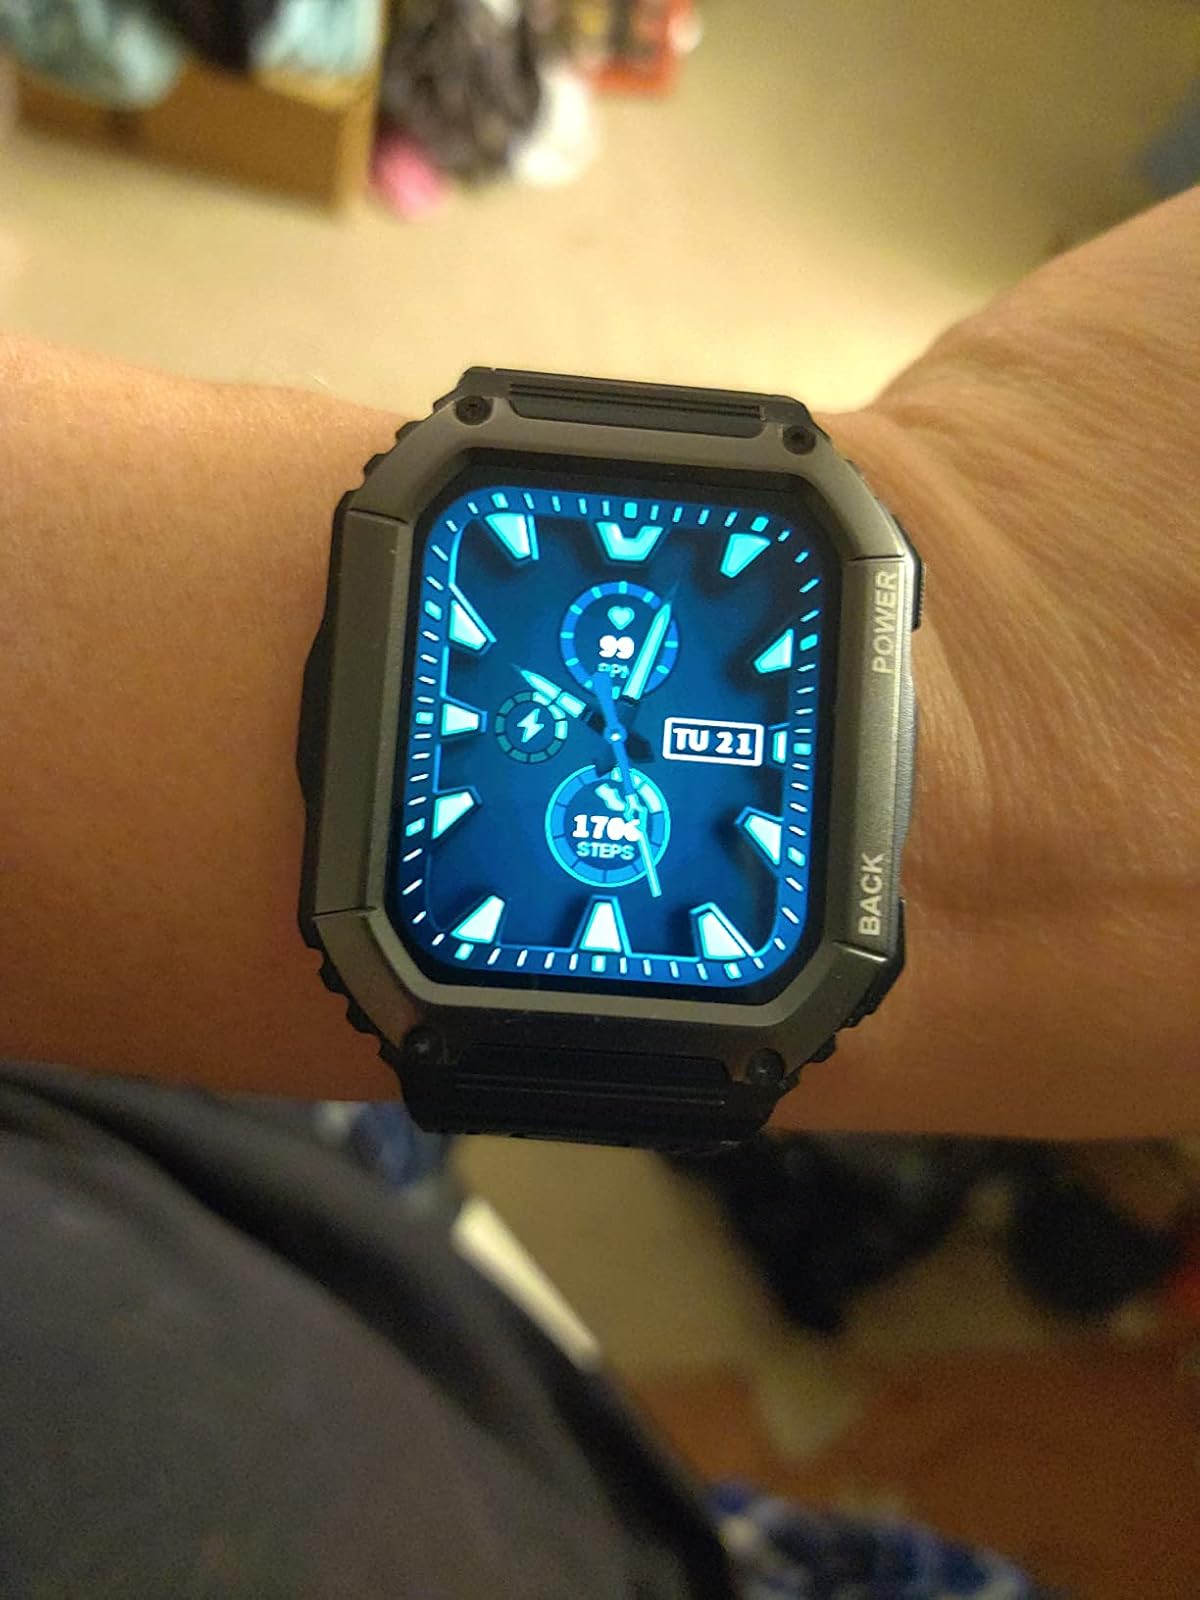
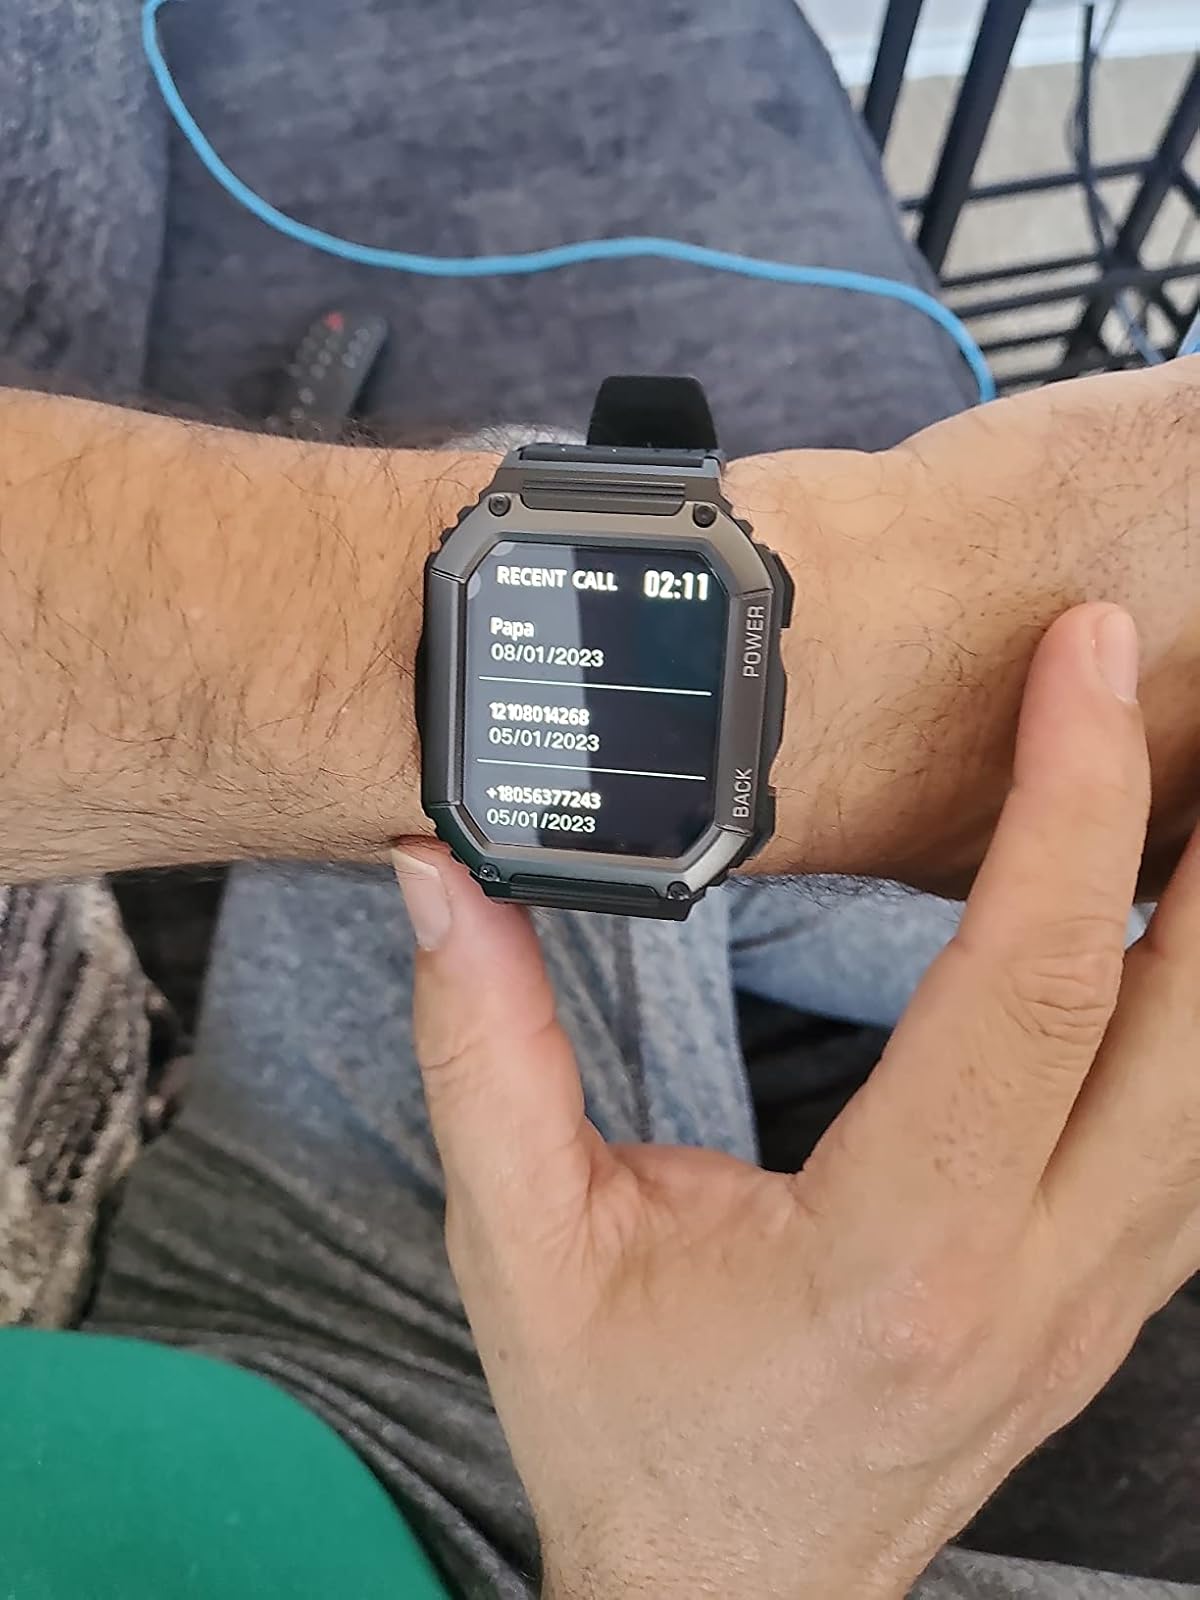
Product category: smartwatch
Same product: yes